WECT

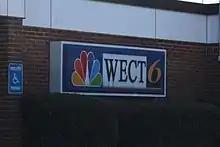
WECT and NBC logo on side of studio building

For its first half-century on the air, the station served as the default NBC affiliate for the northern and eastern portions of the Florence–Myrtle Beach, South Carolina market, including Myrtle Beach itself. That market was one of the last on the East Coast without its own NBC affiliate. It was carried on cable as far south as Georgetown, South Carolina. Well into the 1990s, it identified as "Wilmington–Fayetteville–Myrtle Beach" to acknowledge its viewership in Fayetteville and the Grand Strand. However, WECT's signal was somewhat weak on the North Carolina side of the market, such as Laurinburg.